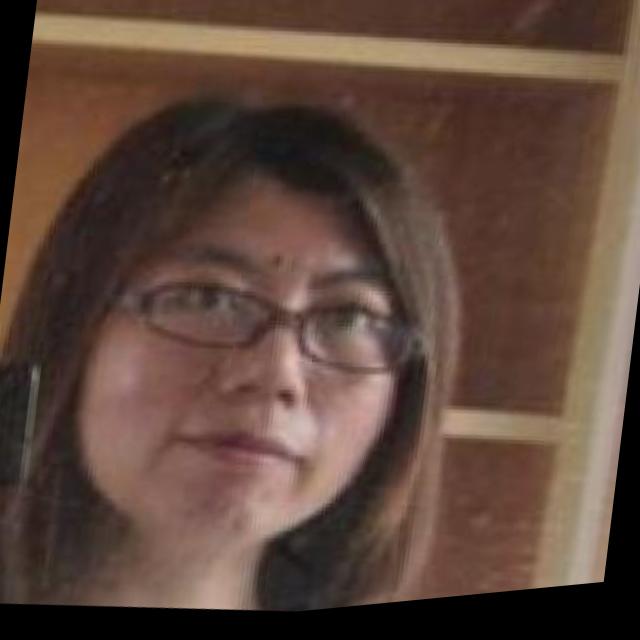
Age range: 21-44